Nolan Chart

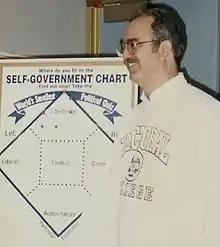
David Nolan in 1996 with a version of the Nolan Chart distributed by Advocates for Self-Government

According to Nolan, since most government activity (or government control) occurs in these two major areas, political positions can be defined by how much government control a person or political party favors in these two areas. The extremes are no government at all in either area (anarchism) or total or near-total government control of everything (various forms of totalitarianism). Most political philosophies fall somewhere in between. In broad terms: